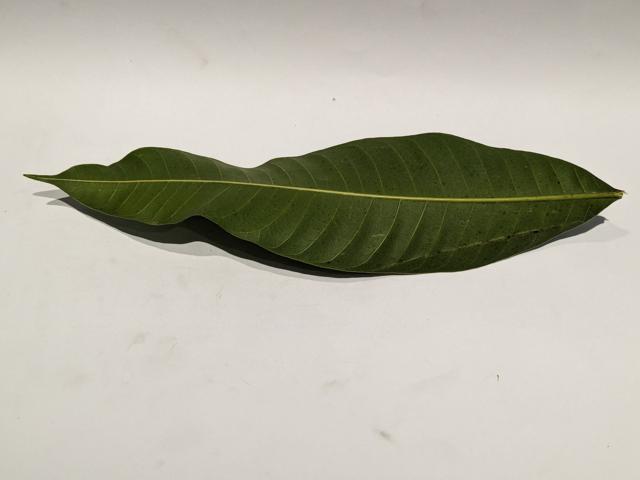
Mango leaf variety: Haribhanga